History of Southeast Asia

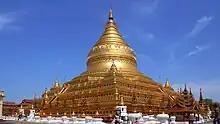
Shwezigon golden pagoda in Bagan, Myanmar (12th century)

The earliest Hindu kingdoms emerged in Sumatra and Java, followed by mainland polities such as Funan and Champa. Selective adoption of Indian sociocultural elements stimulated the emergence of centralised states and development of highly organised societies. Local leaders began to adopt Hindu worship into state religion, using the Hindu concept of devarāja to reinforce divine rule (as opposed to the Chinese concept of Mandate of Heaven).